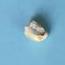
Maize quality: Bad